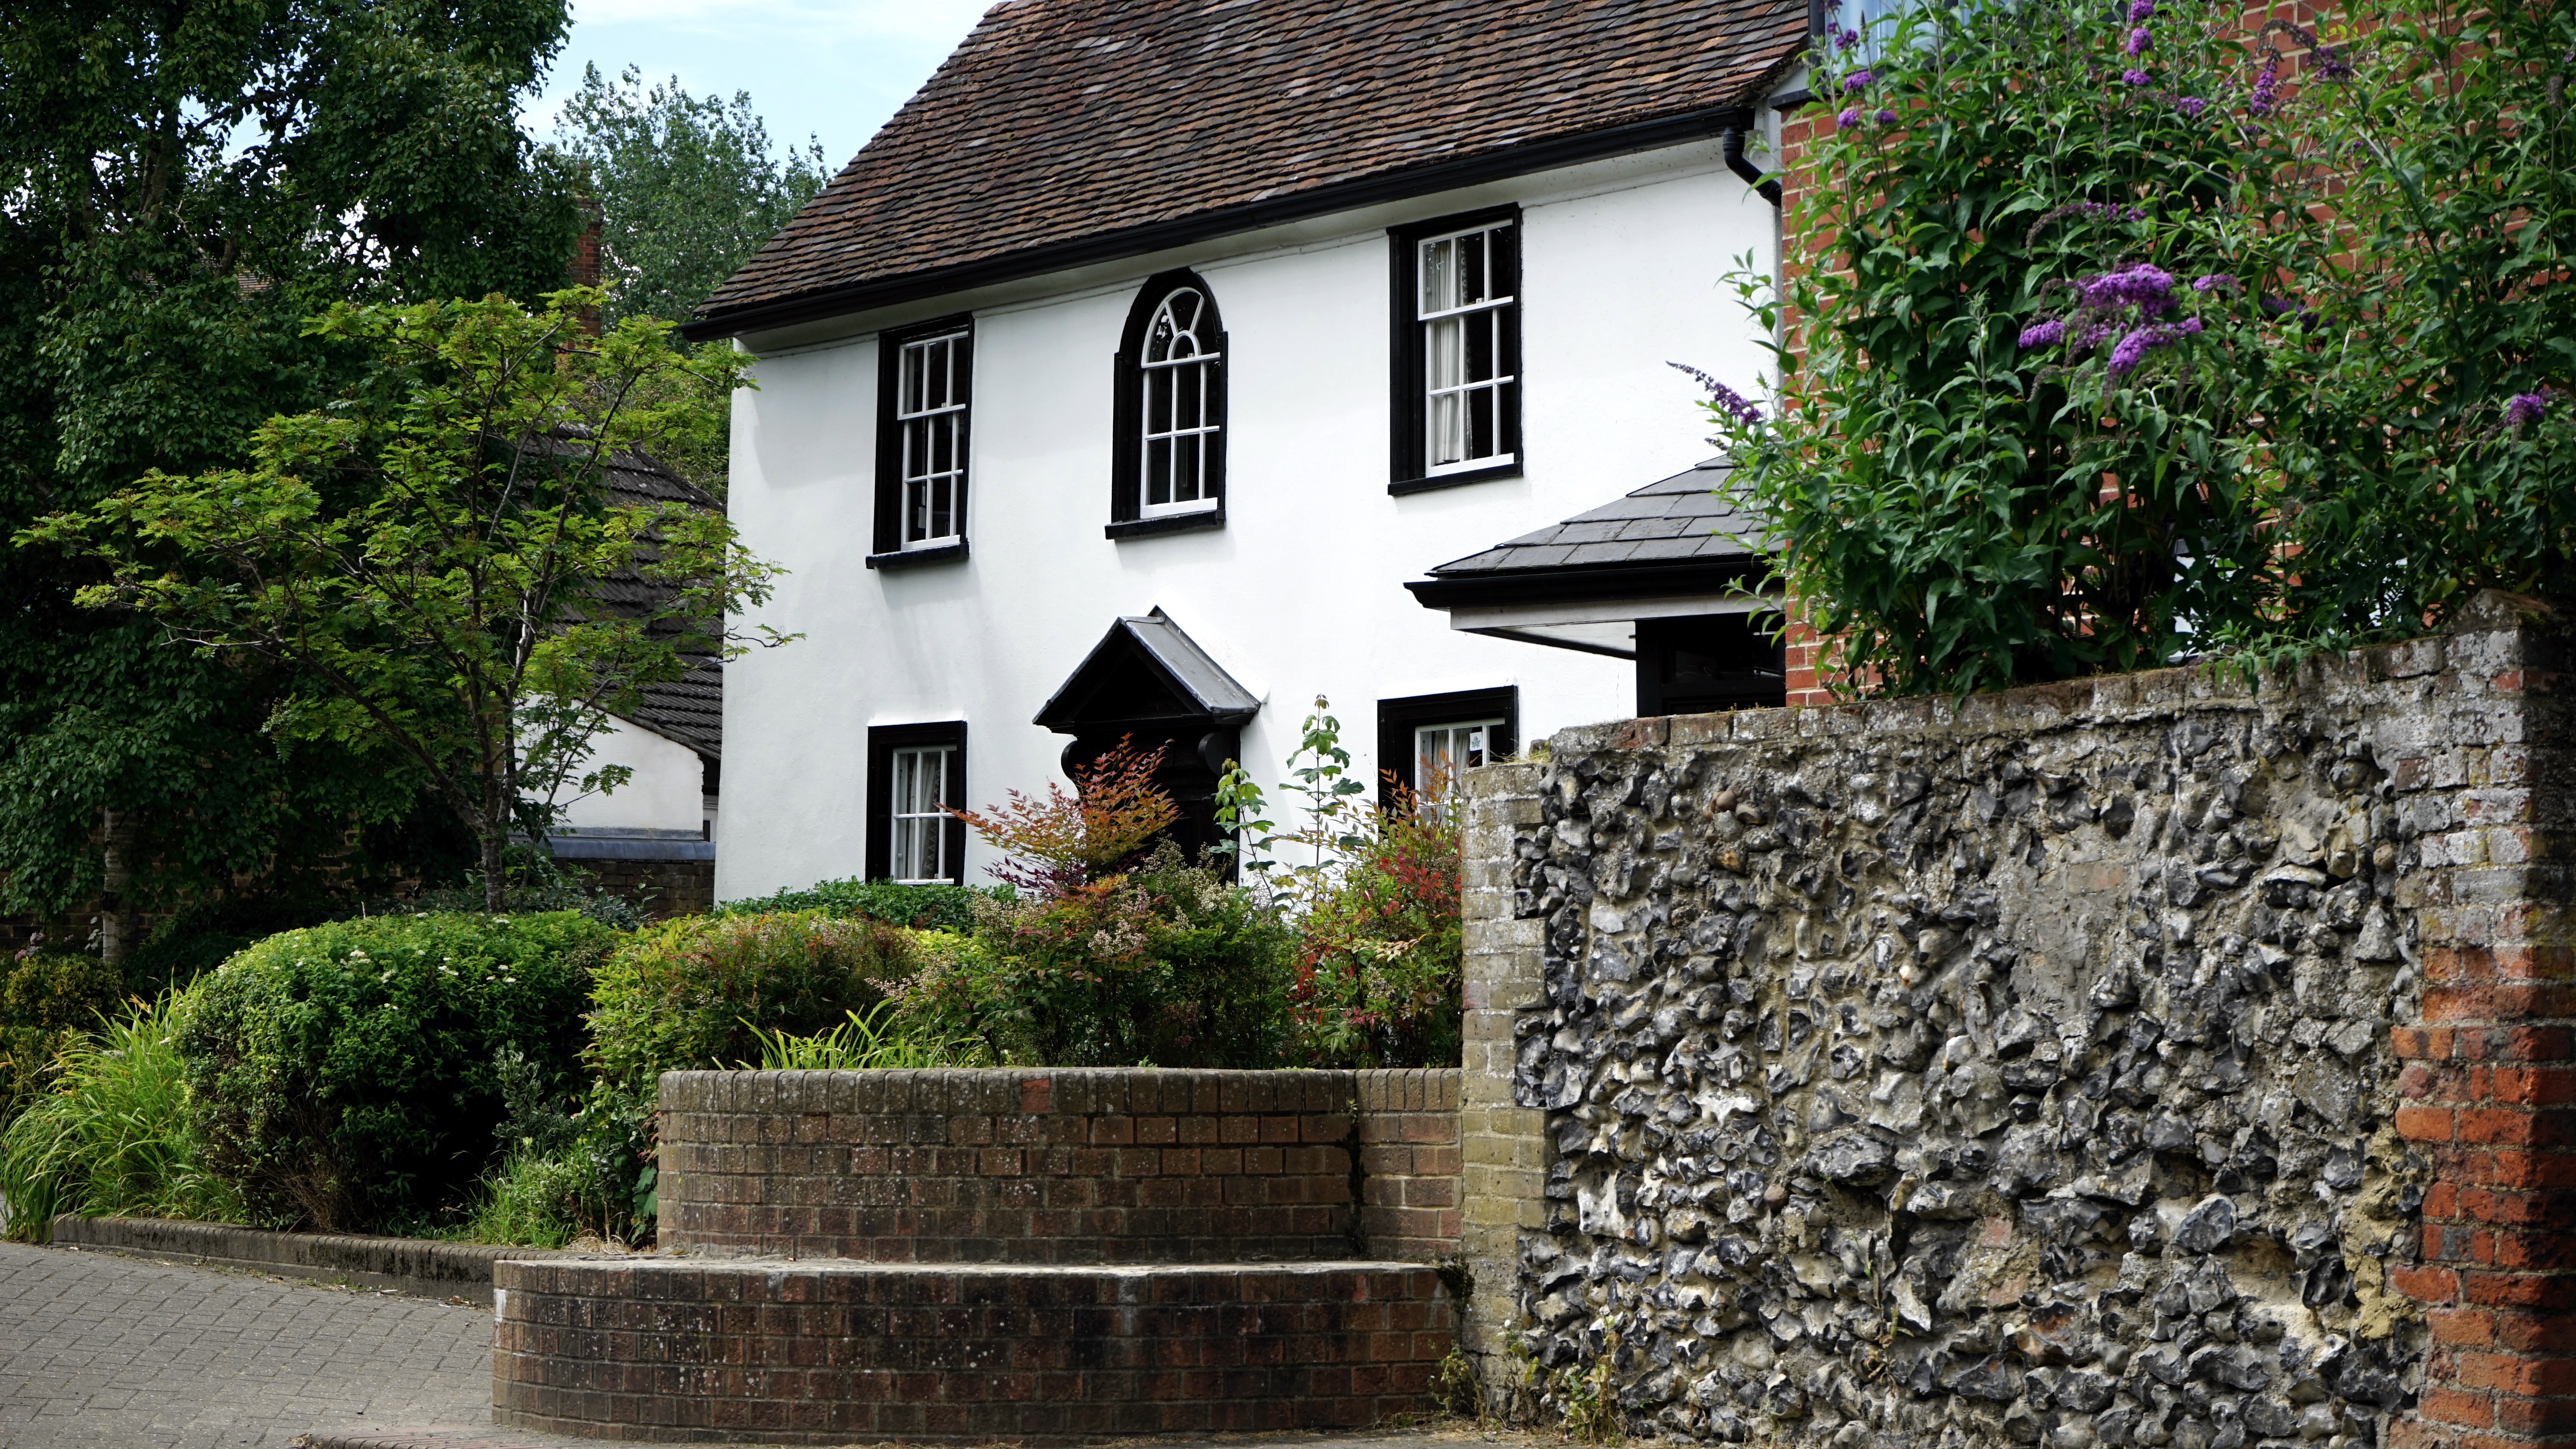
architecture, sky, white, street, vintage, house, town, roof, building, old, home, wall, stone, village, cottage, property, exterior, residential, garden, brick, dwelling, housing, outdoors, uk, england, windows, british, front, english, britain, estate, traditional, hertfordshire, sony a7 welwyn